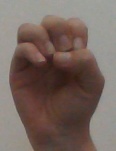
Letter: ha